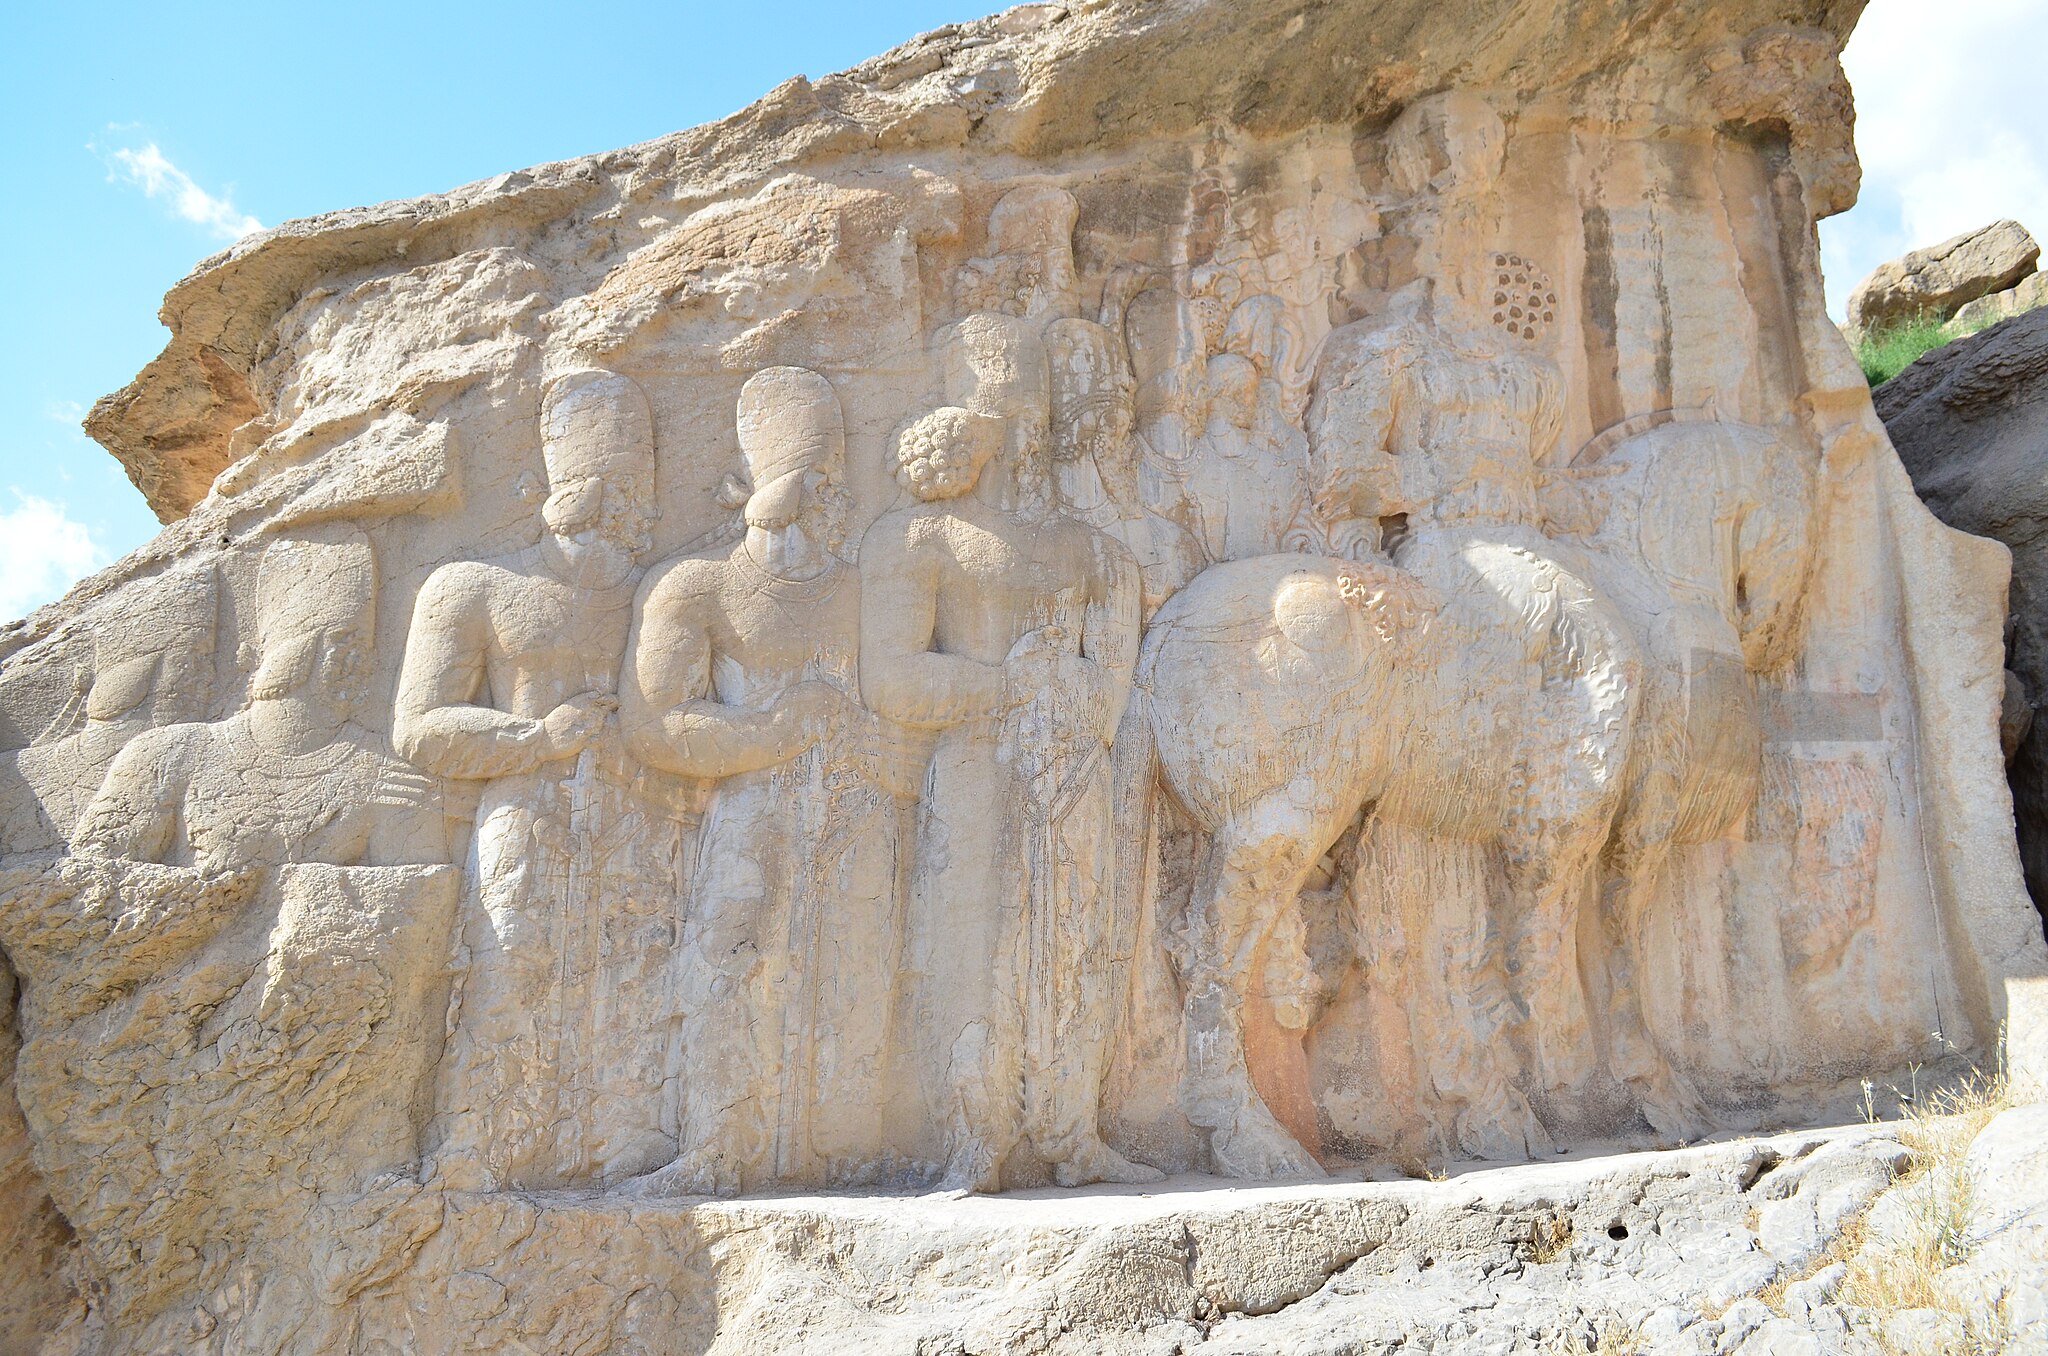
Title: Naqshe Rajab Darafsh Ordibehesht 93 (5)
Description: Naqsh-e Rajab
Date: 2014-05-05 16:08:33
Categories: GFDL, Taken with Nikon D5100, License migration redundant, Relief of Shapur's Parade, Self-published work, Photos by Darafsh Kaviyani